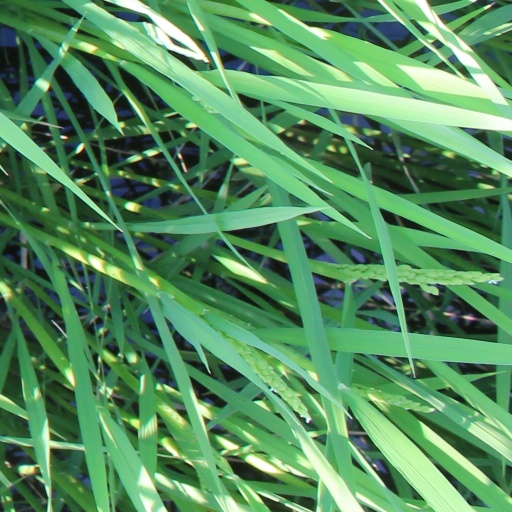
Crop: rice